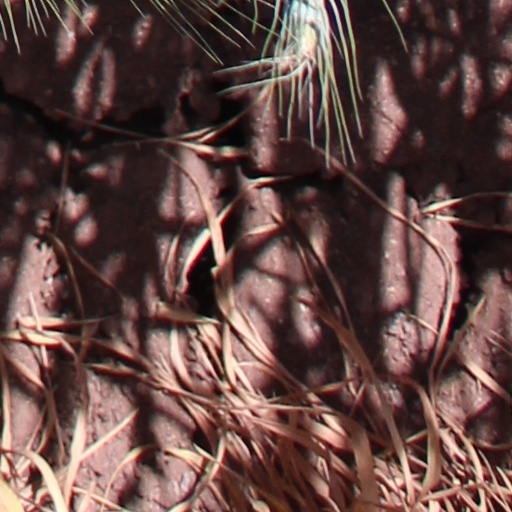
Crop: wheat